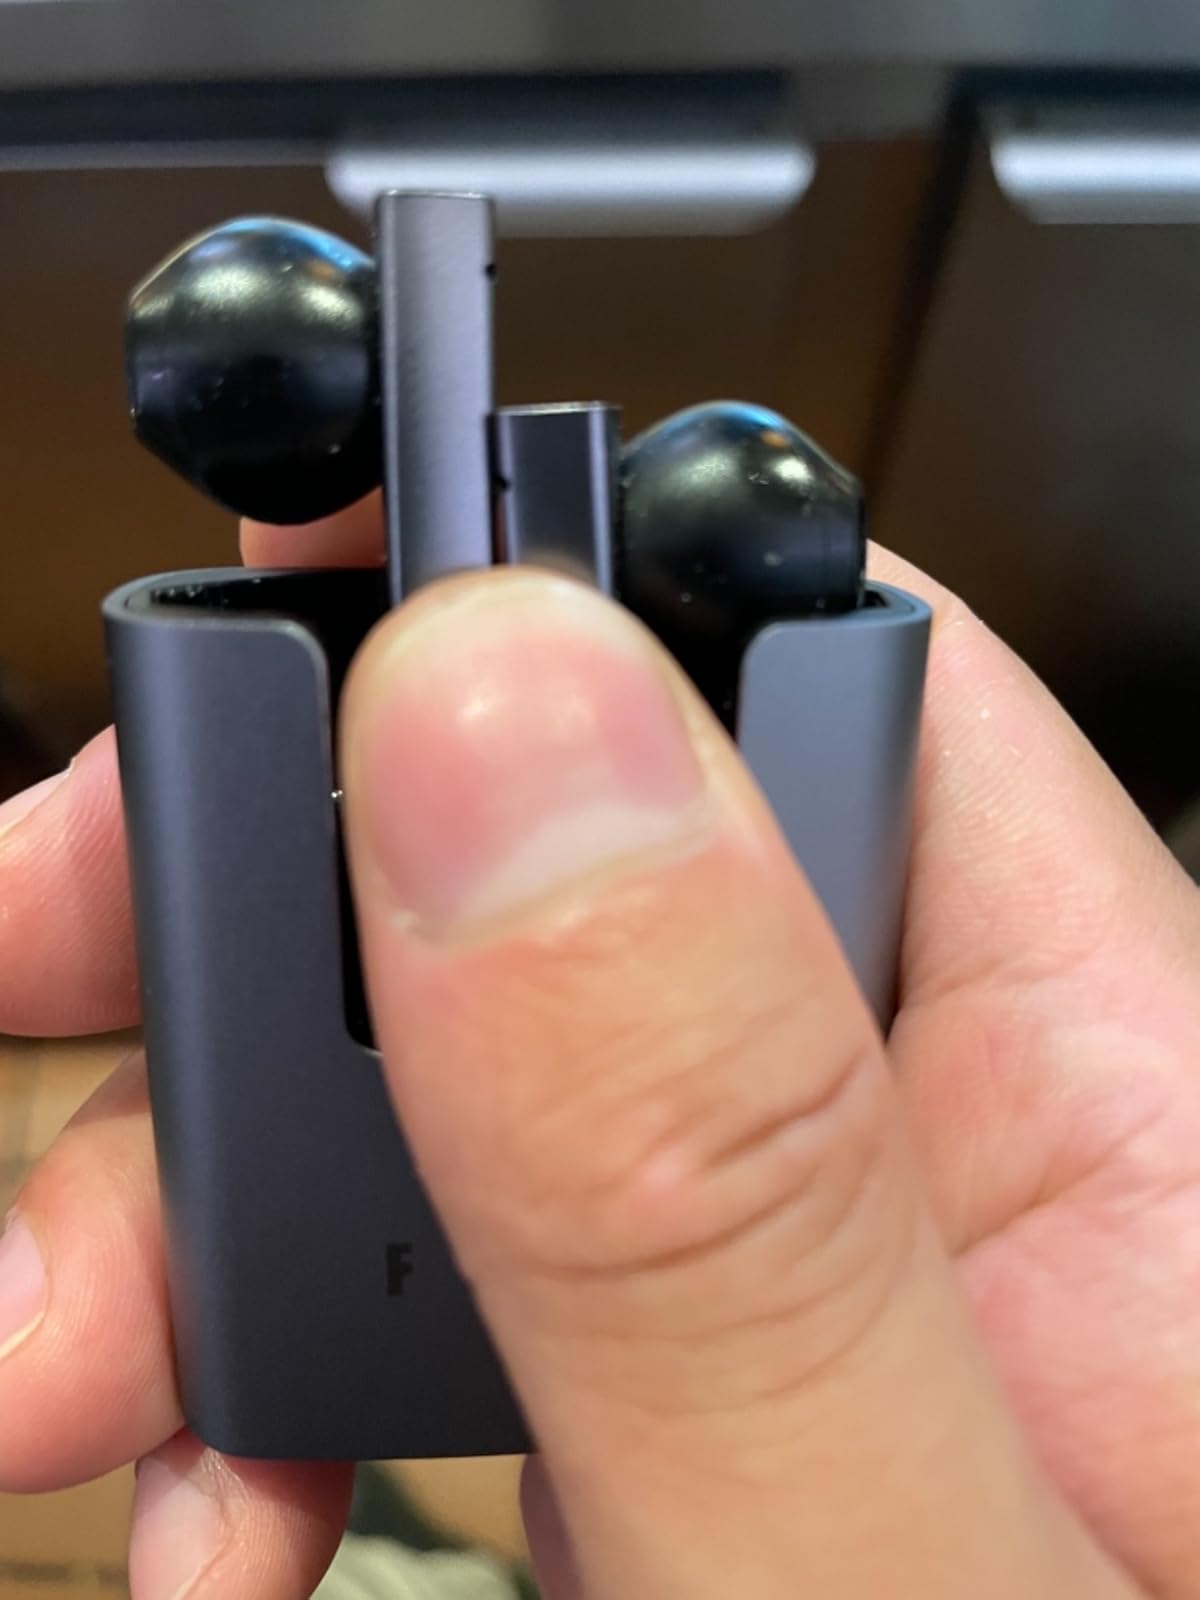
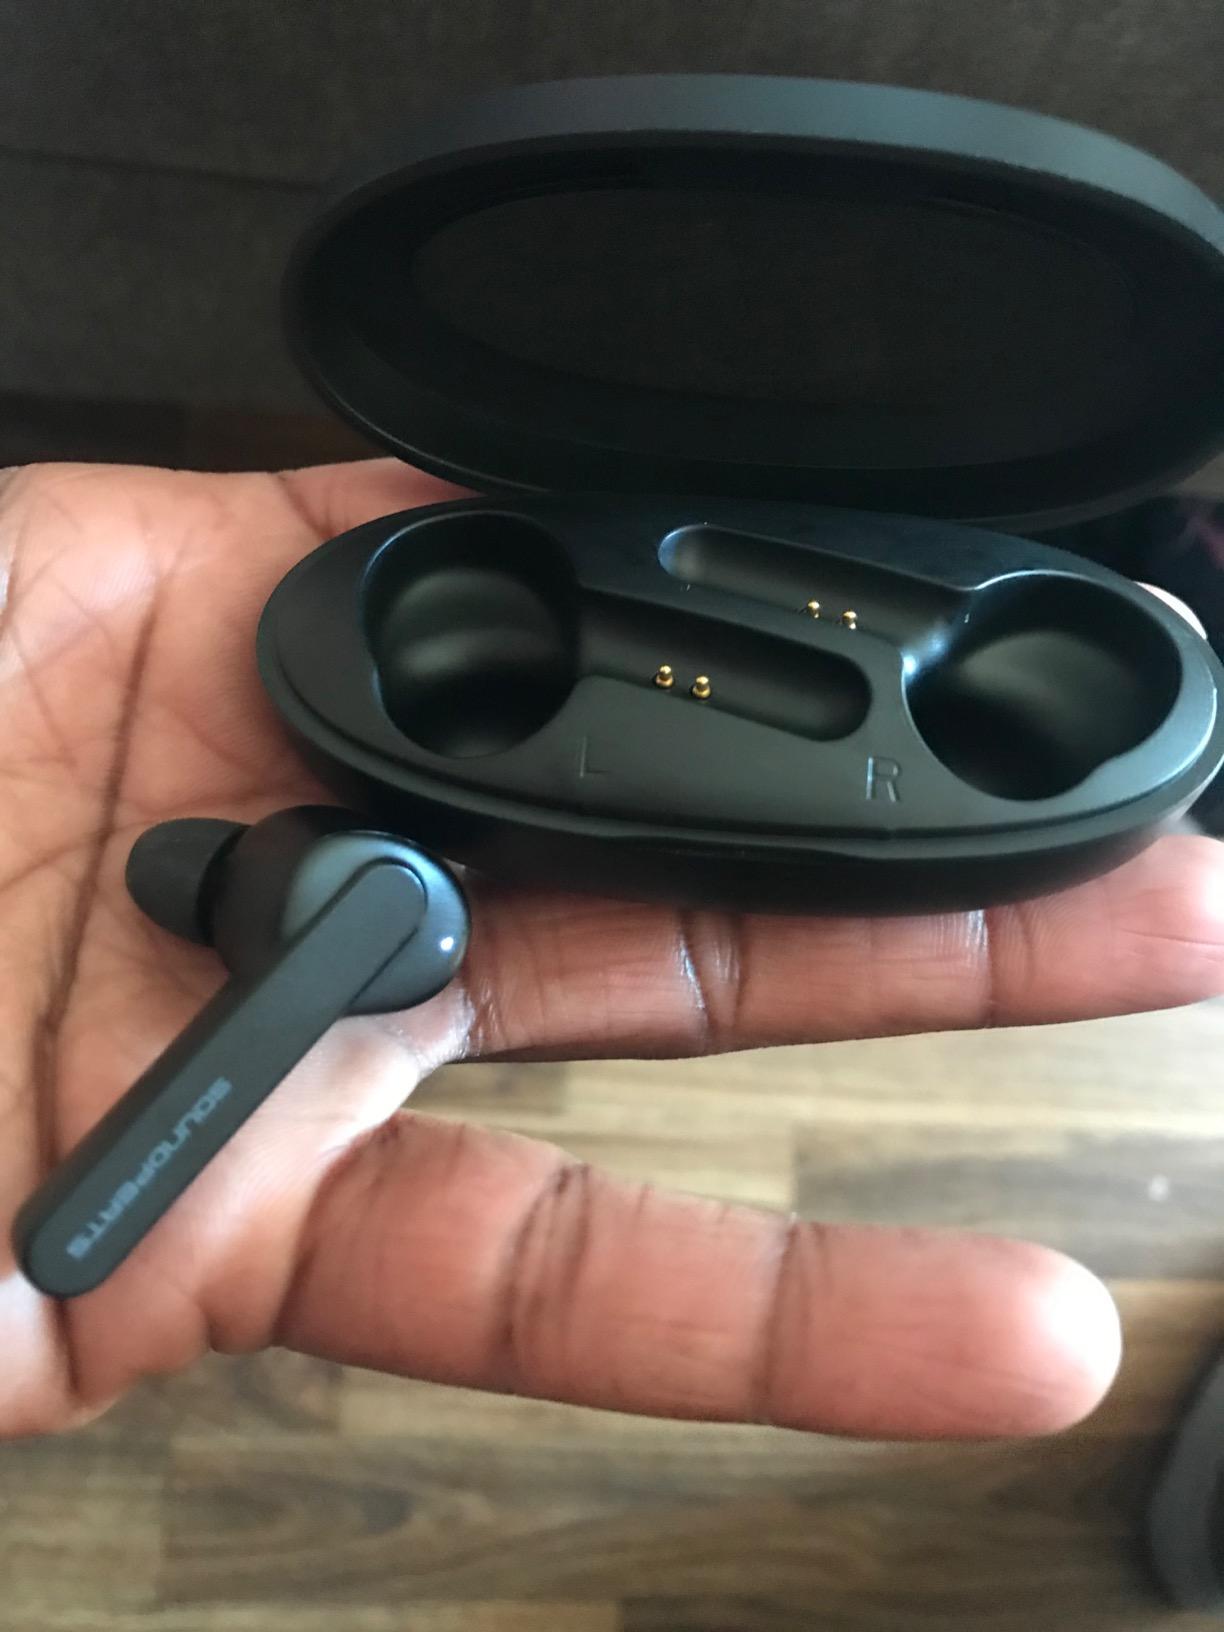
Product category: earbuds
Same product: no